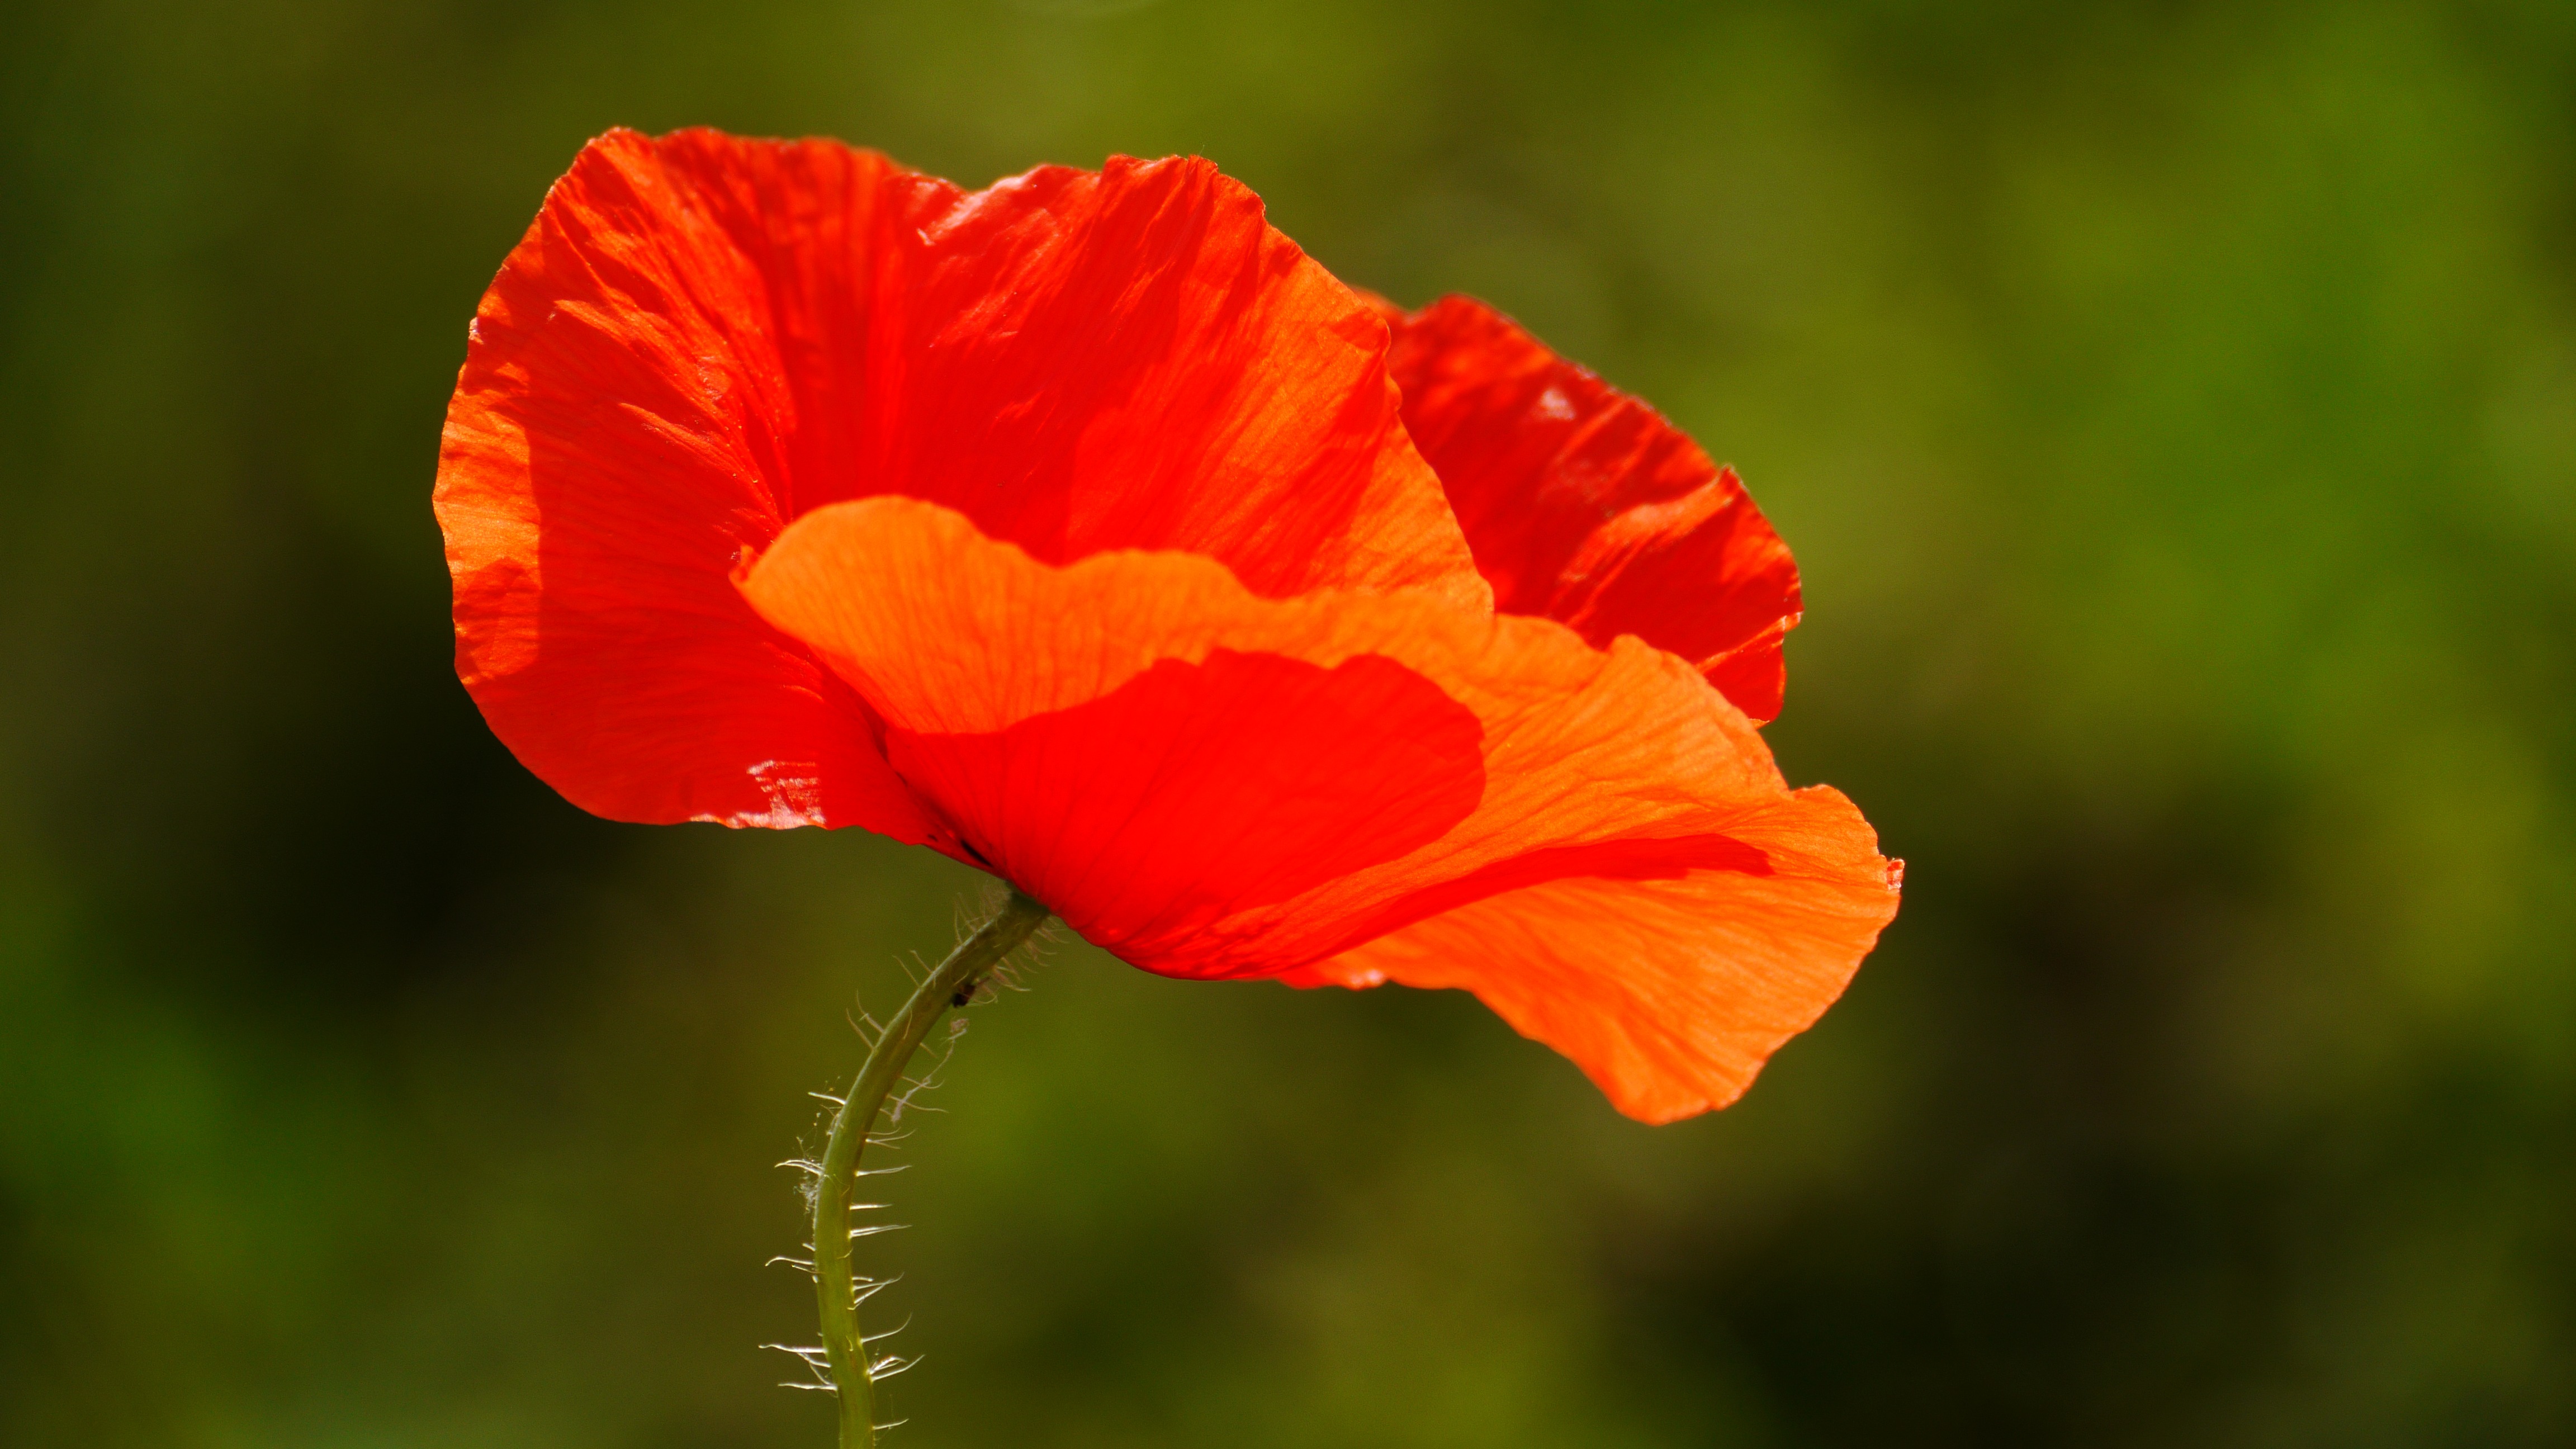
nature, plant, field, leaf, flower, petal, red, flora, wildflower, close up, poppy, coquelicot, macro photography, flowering plant, annual plant, plant stem, land plant, poppy family